Erwin-Josef Speckmann

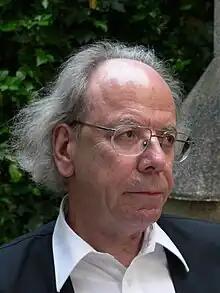

Erwin-Josef Speckmann (born April 25, 1939, in Münster, Germany) is a German neuroscientist and artist. Until his retirement in 2005, he was the head of the Institute of Physiology at the University of Münster, and a professor in the Art Academy Münster. He is also a former dean of the medical faculty at the University of Münster, two-time president of the German EEG Society, and past president of the German Physiological Society.